Azcapotzalco

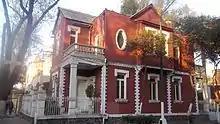
An art nouveau house on Avenida Azcapotzalco

The Principe Tlaltecatzin Archeological Museum is a private institution founded by Octavio Romera that focuses on pre-Hispanic pieces related to the Azcapotzalco area. It is the result of a lifelong exploration and study of artifacts he found since he was a child. He educated himself and is considered an expert in the pre-Hispanic history and archeology of the area.